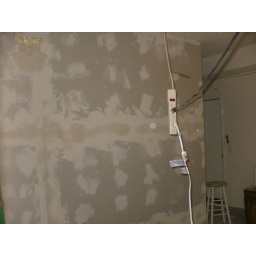
office - night 3 - right side wall in side office